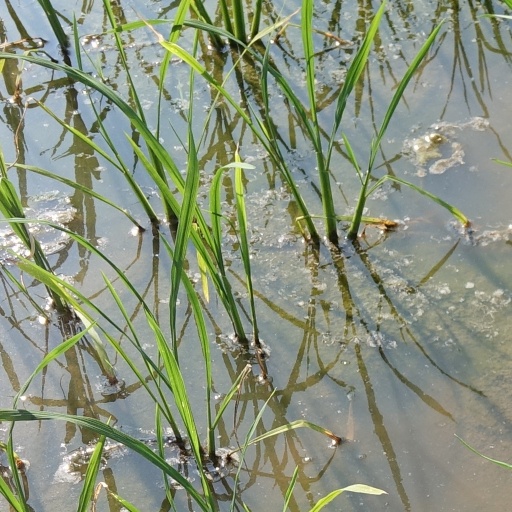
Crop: rice